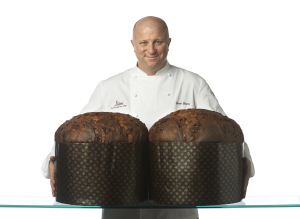
Le panettone est une brioche fourrée de raisins secs, de fruits confits et de zestes d'agrumes. C'est le gâteau traditionnel des Italiens de la Lombardie et du Piémont ainsi que des Suisses du Tessin. Sa dégustation fait partie des traditions de Noël.